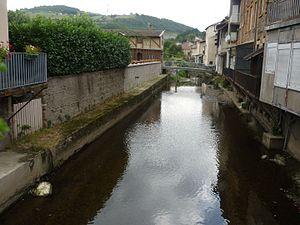
Rivière de la Turdine à Pontcharra-sur-Turdine dans le département du Rhône.
Pontcharra-sur-Turdine est une ancienne commune française située dans le département du Rhône en région Auvergne-Rhône-Alpes. Le 1ᵉʳ janvier 2019, elle devient une commune déléguée de Vindry-sur-Turdine.